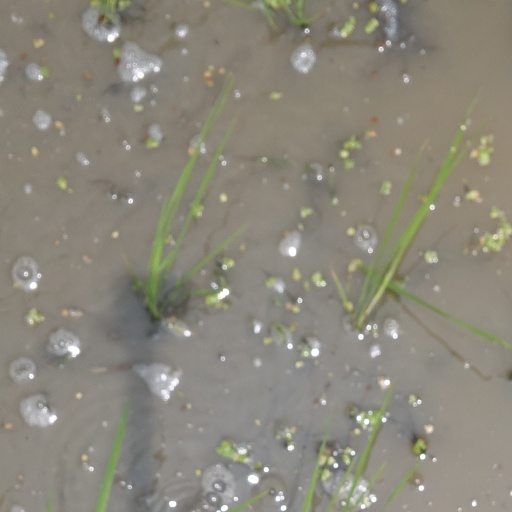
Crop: rice